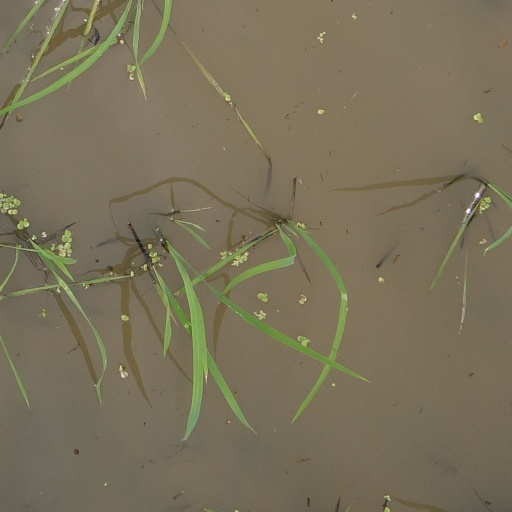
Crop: rice